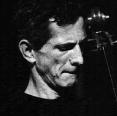
Age: 43